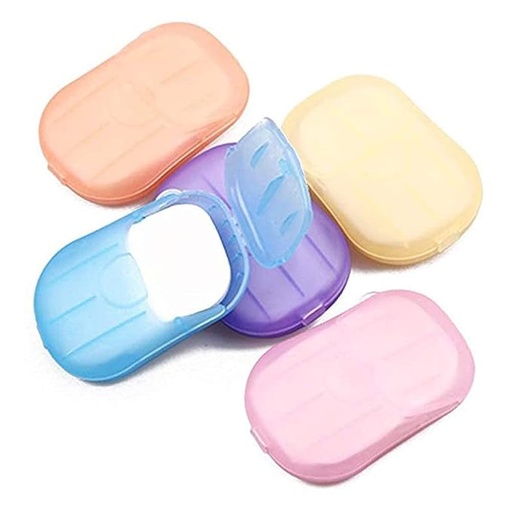
100 Sheets Colorful Disposable Soap Paper 5 Boxes Hand Cleaner Fragrance Mini Color Soap Paper for school Indoor, Outdoor, Travel, Camping Hiking，Foot and Hand Care, Outdoor Recreation
Brand: campin meeihie
Category: Health & Beauty > Personal Care > Cosmetics > Bath & Body > Powdered Hand Soap